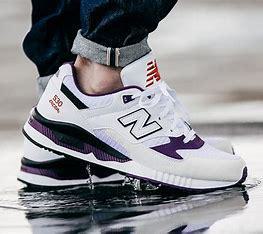
Brand: New
Model: Balance 530